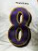
Number: 8